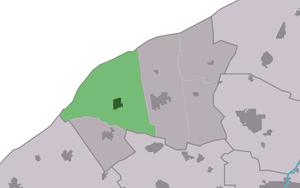
Sint-Jacobiparochie, parfois abrégé en St.-Jacobiparochie est un village de la commune néerlandaise de Waadhoeke, dans la province de Frise.